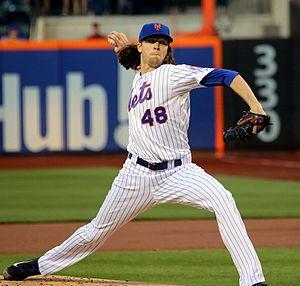
Le match des étoiles de la Ligue majeure de baseball 2015 est la 86ᵉ édition de cette opposition entre les meilleurs joueurs de la Ligue américaine et de la Ligue nationale, les deux composantes des Ligues majeures de baseball.